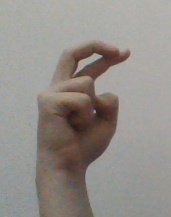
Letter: zay